Art of Birmingham

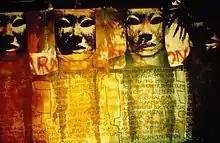
Keith Piper, "The Black Assassin Saints" (1982)

The relationship between the surrealists of London and Birmingham improved greatly with the arrival in London in mid-1938 of the Belgian E. L. T. Mesens, who had some sympathy with the Birmingham artists' views and whose role as Director of the "London Gallery" made him effectively the leader of London surrealism. Maddox was invited to the group's October 1938 meeting at the personal insistence of André Breton and both he and Melville exhibited in the "Living Art in England" exhibition of 1939.